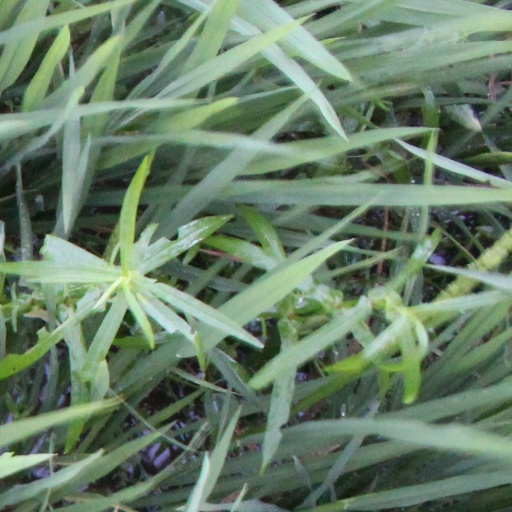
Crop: rice